Marcia McNutt

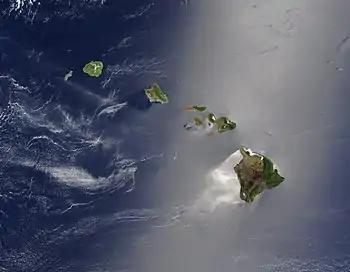
The Hawaiian Islands

Public Employees for Environmental Responsibility (PEER) filed a lawsuit against the Department of the Interior and a complaint about a NOAA scientist in the Flow Rate Technical Group which McNutt led. The group felt that government scientists understated the flow rate of the Deepwater Horizon oil spill.